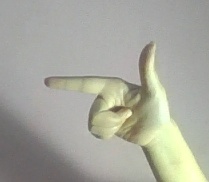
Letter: yaa